Glasgow Tigers (speedway)

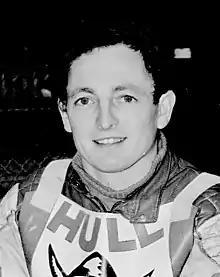
Jimmy McMillan was signed in 1966

Trevor Redmond, in concert with the Hoskins family, reopened the track at White City in 1964 and rode for the Tigers that season before finally retiring as a rider and continued as promoter until 1967. The 1964 season started with the signing of Australian Charlie Monk but ended with a last place finish in the league.